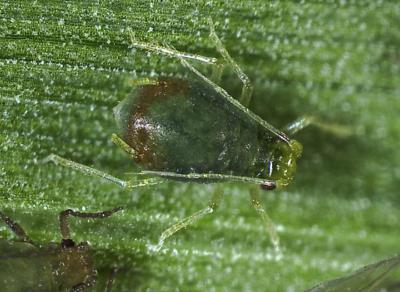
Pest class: bird_cherry_oat_aphid